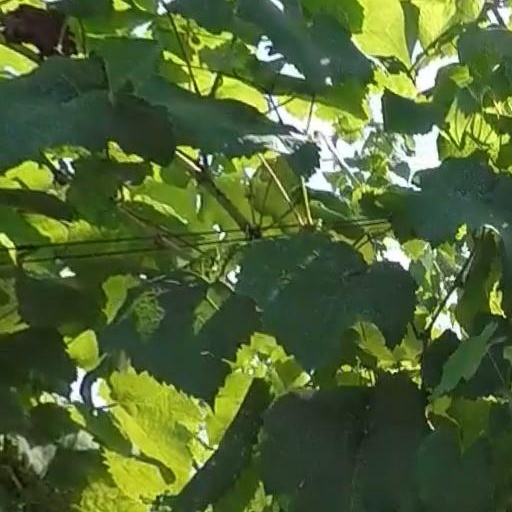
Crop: grape